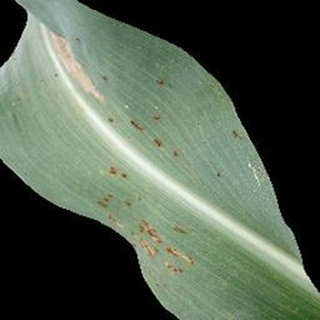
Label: corn_common_rust